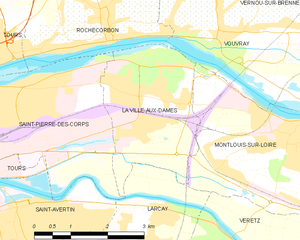
La Ville-aux-Dames est une commune française du département d'Indre-et-Loire en région Centre-Val de Loire. Peuplée par 5 175 habitants en 2017 et située entre la Loire et le Cher, La Ville-aux-Dames appartient aujourd'hui à l'agglomération tourangelle.